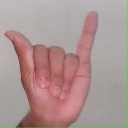
अक्षर: य